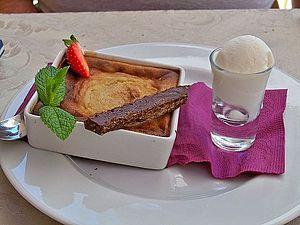
Flan de chataignes corses
La cuisine corse est une cuisine traditionnelle pratiquée en Corse, qui se transmet de génération en génération.
La farine de châtaigne corse est protégée depuis 2006 par une appellation d’origine contrôlée, et depuis 2010 par une appellation d'origine protégée au niveau de l'Union européenne. Après avoir été un des produits agricoles qui permit de lutter efficacement contre les disettes et la malnutrition, cette farine de châtaigne resta un mets paysan jusque dans les années 1900. Elle était consommée quotidiennement sous forme de bouillies, de crêpes ou de pain. Actuellement, la farine de châtaigne, exempte de gluten, est recherchée pour ses atouts nutritionnels puisqu'elle contient des protéines, des acides aminés essentiels, des fibres tout en ayant une faible quantité de matière grasse.